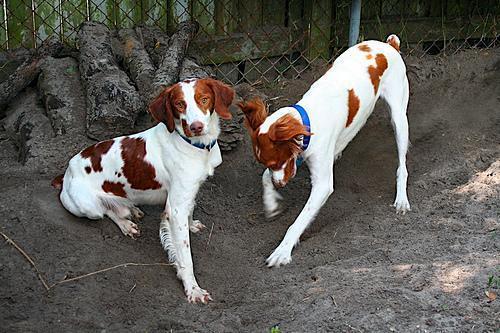
Brittany_spaniel